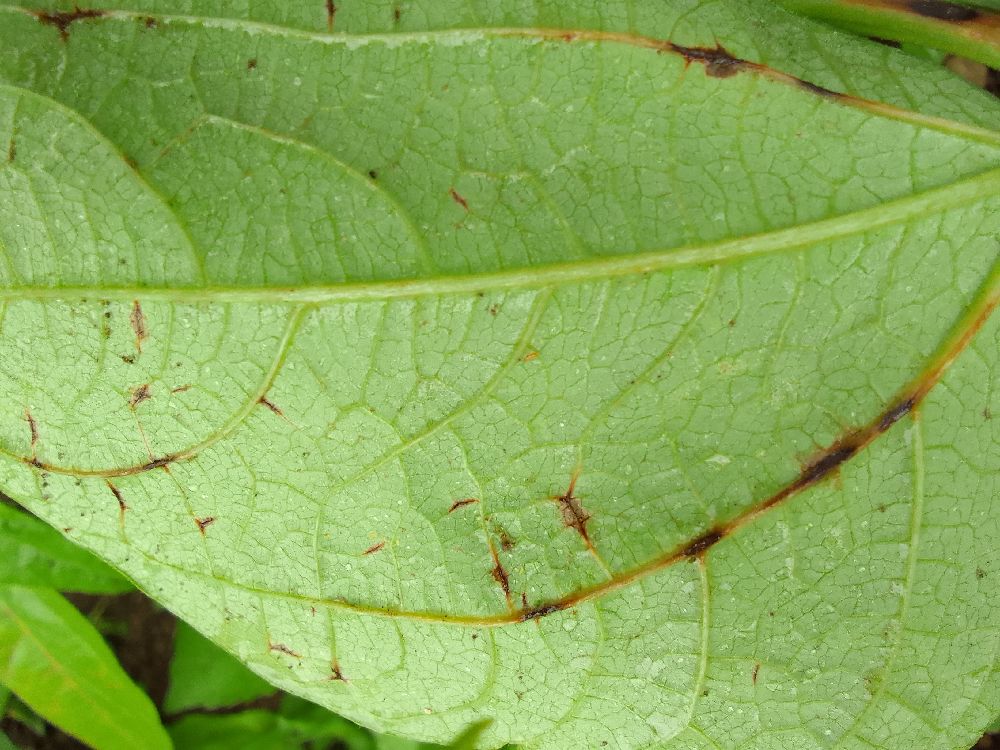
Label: anthracnose